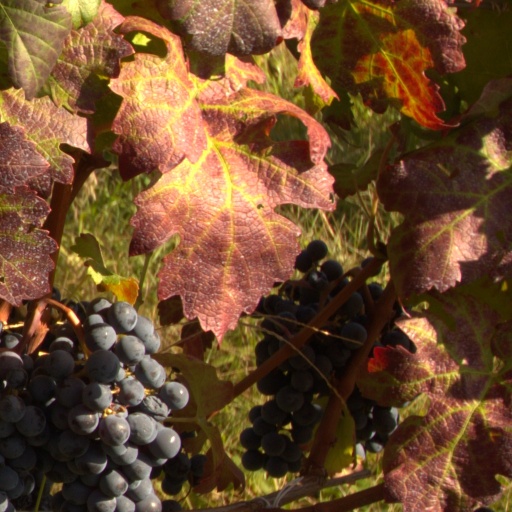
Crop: grape